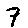
Label: 7